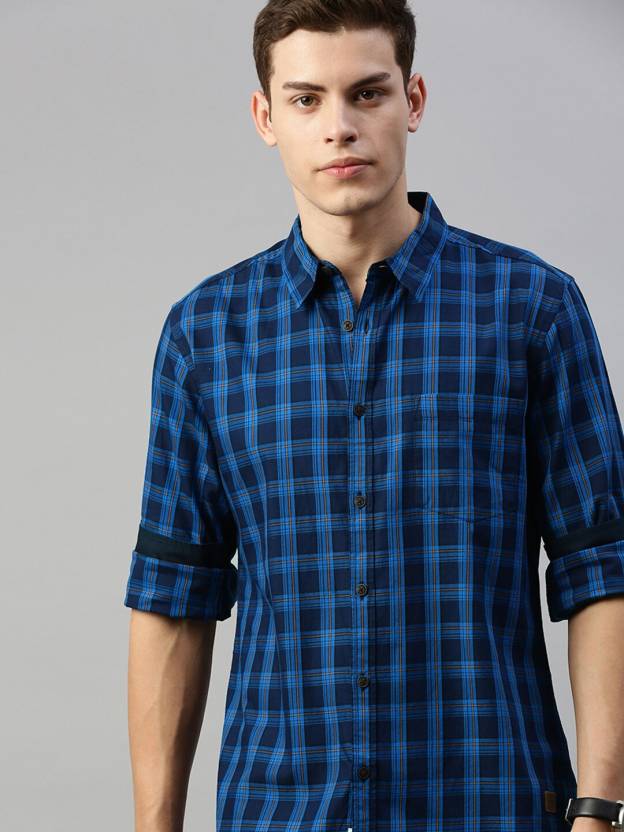
Product: Men Regular Fit Checkered Casual Shirt
Price: ₹670
Colors: Blue
Pattern: Checkered